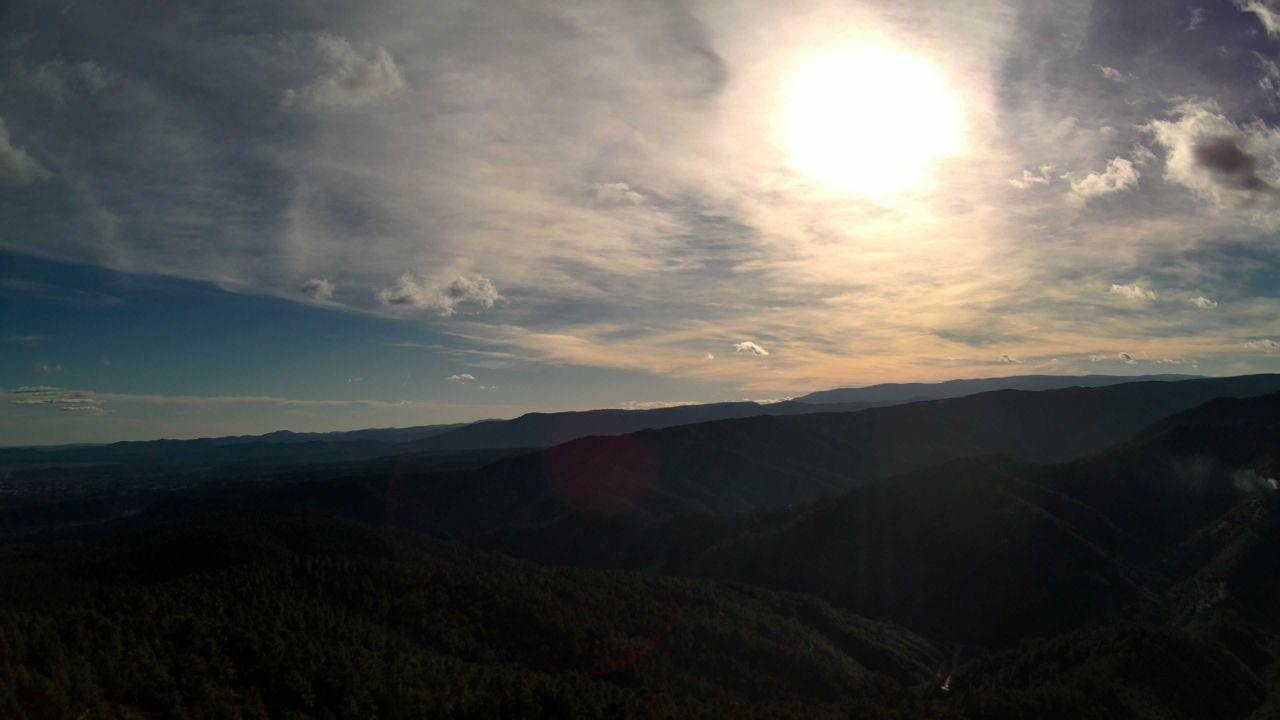
Fire: no
Smoke: yes